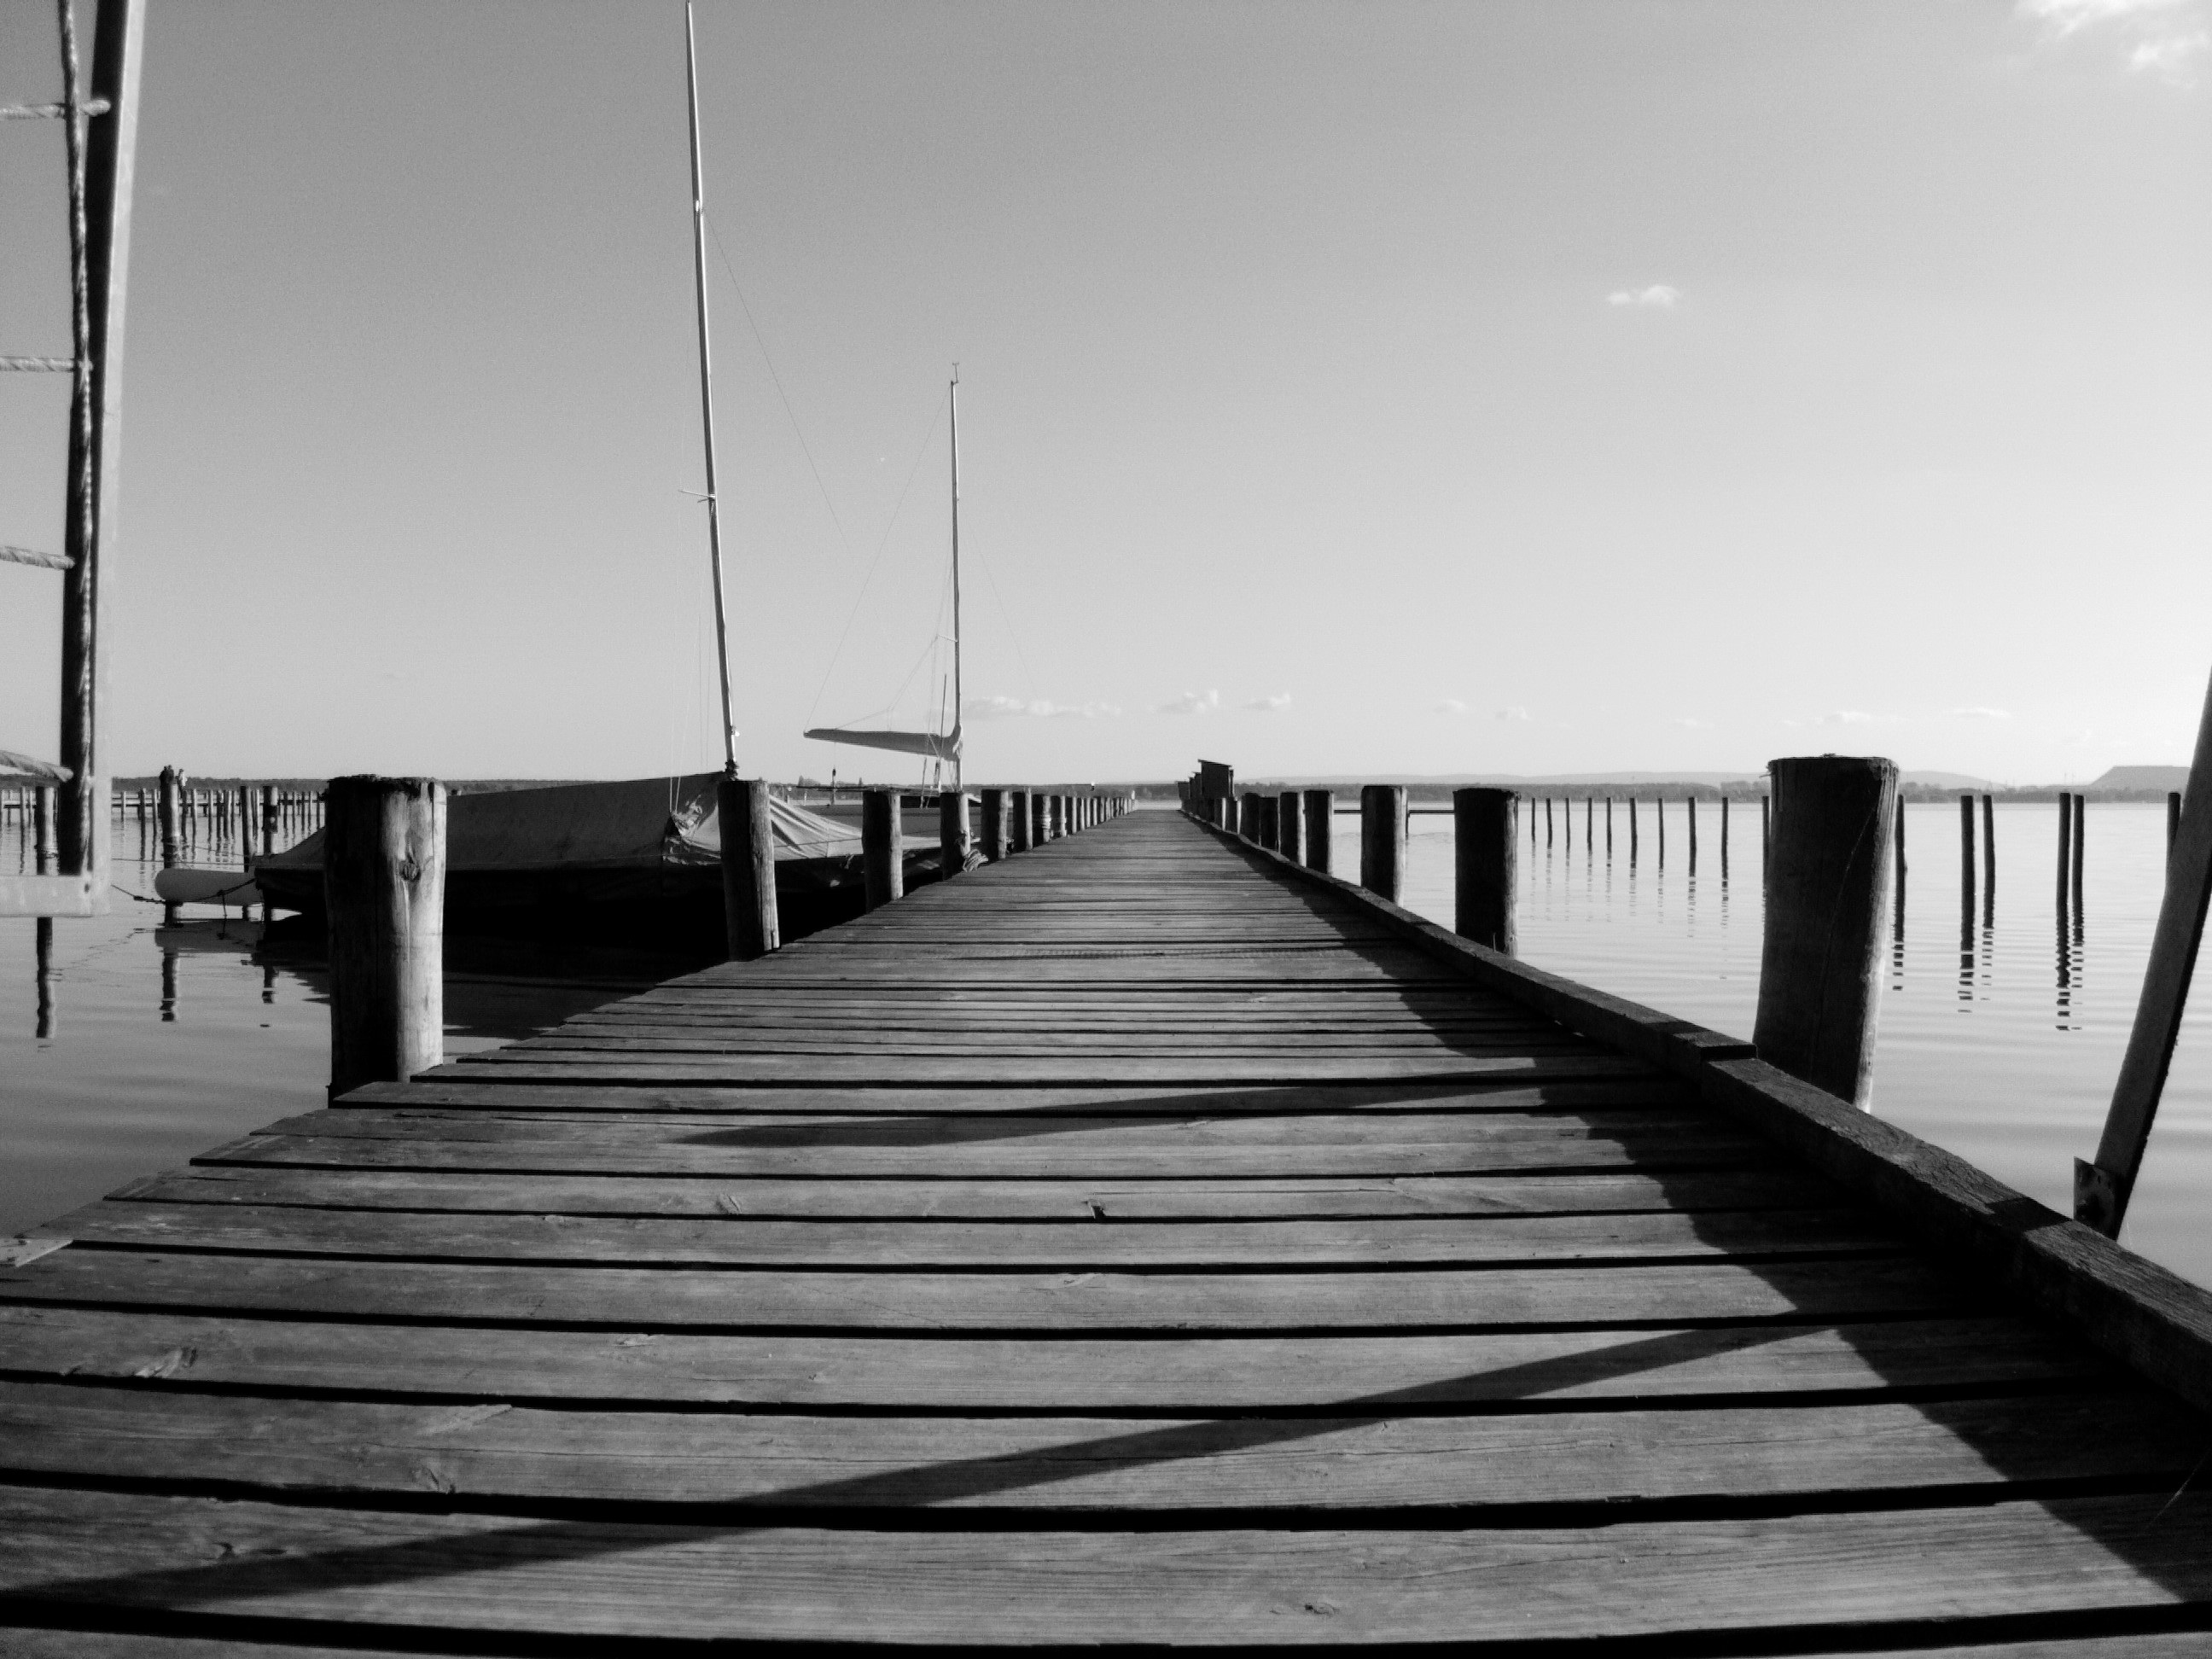
dock, black and white, white, bridge, pier, walkway, web, line, black, monochrome, symmetry, shape, monochrome photography